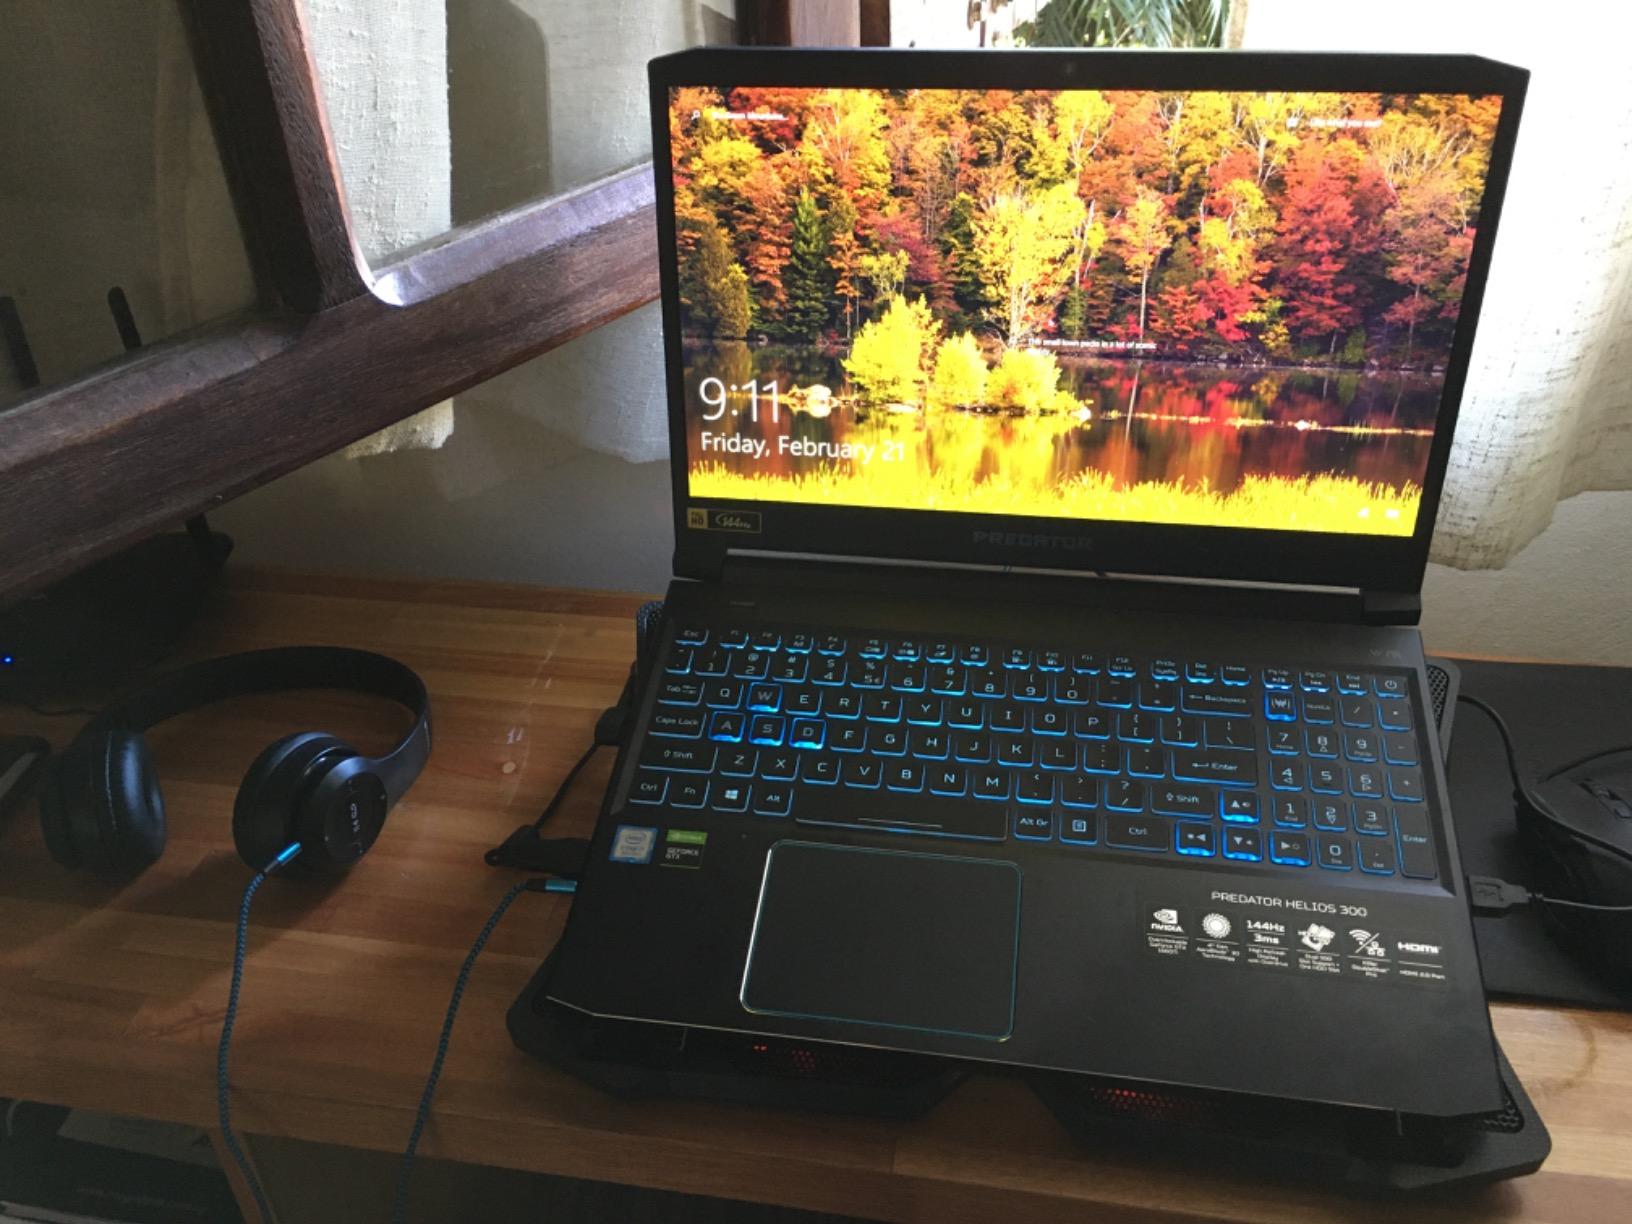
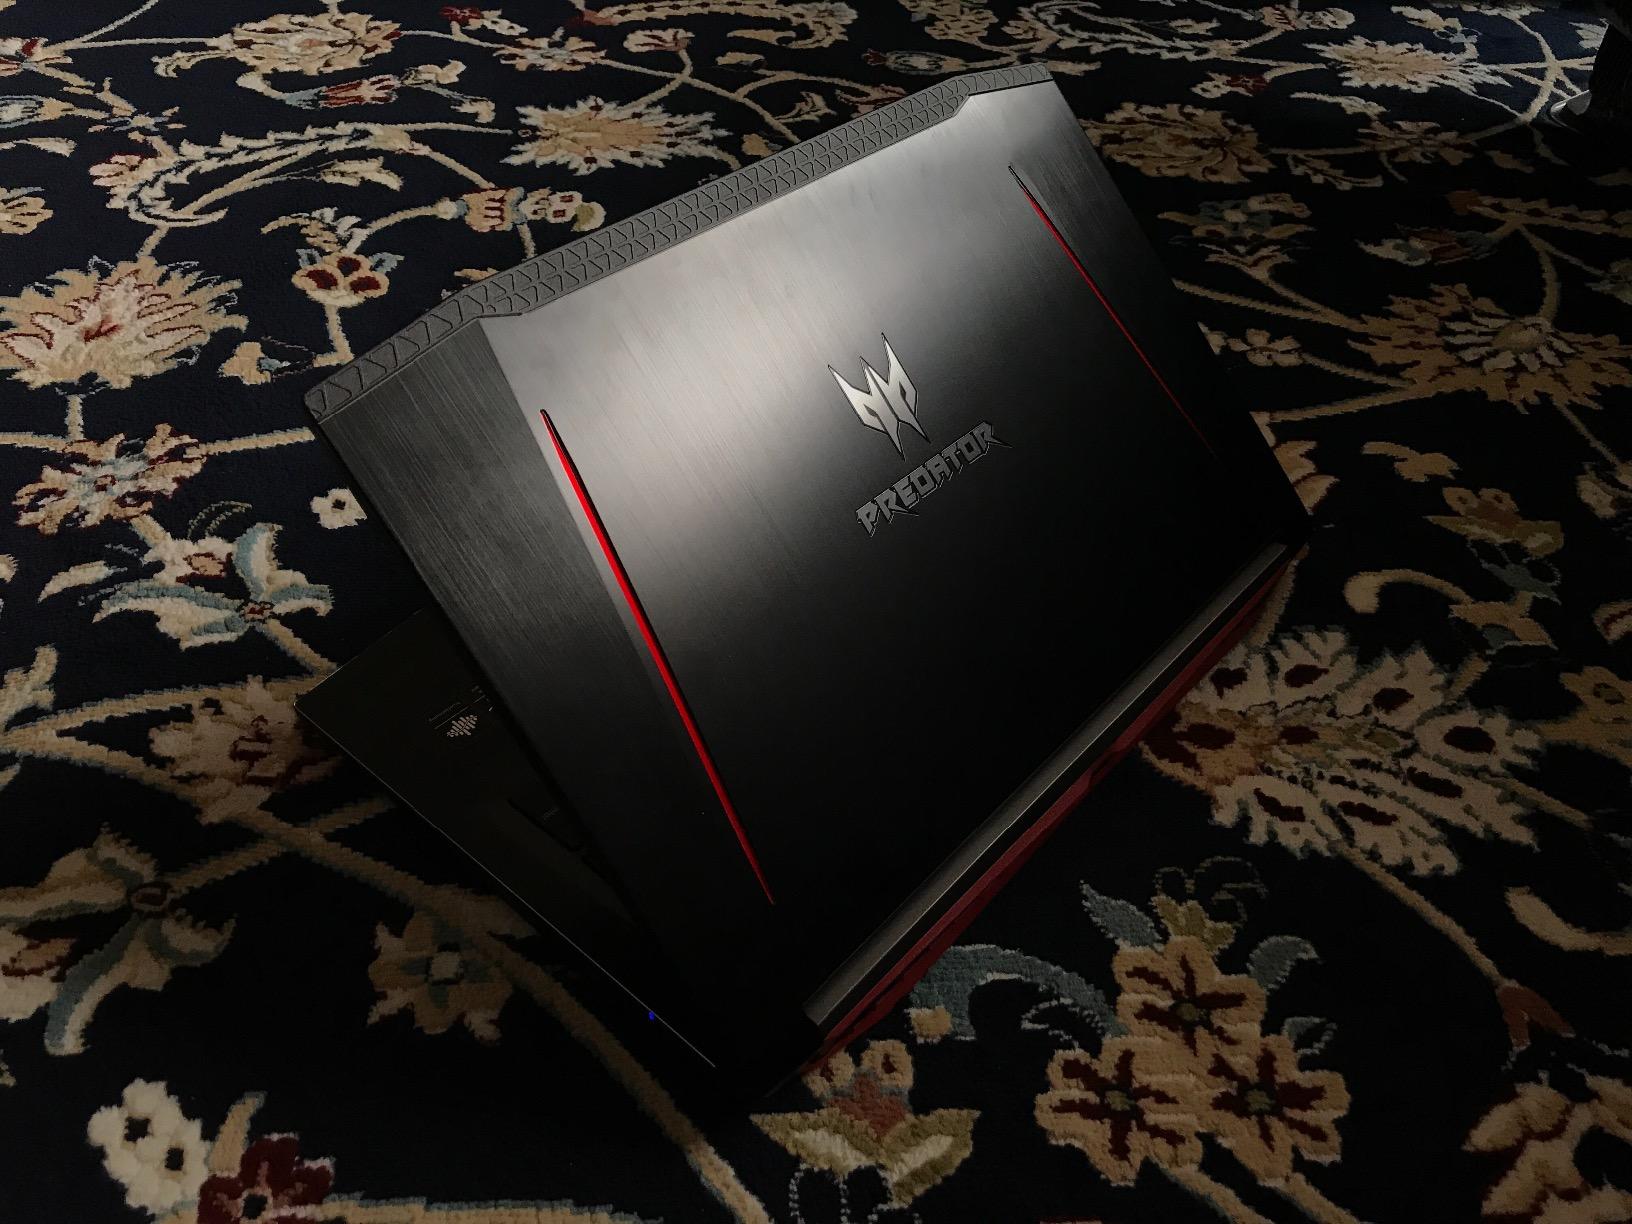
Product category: laptop
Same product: no